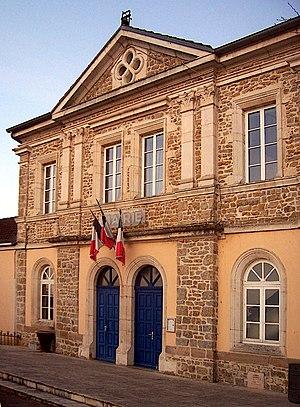
Mairie de Perreuil
Perreuil est une commune française située dans le département de Saône-et-Loire en région Bourgogne-Franche-Comté.